Pilar Aymerich i Puig

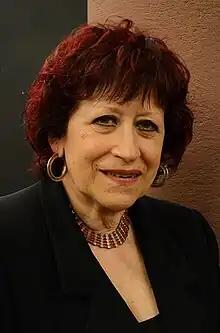

Pilar Aymerich i Puig (commonly, Pilar Aymerich; born 1943 in Barcelona) is a Catalan photographer and photojournalist. In 2005, she received the Creu de Sant Jordi Award.